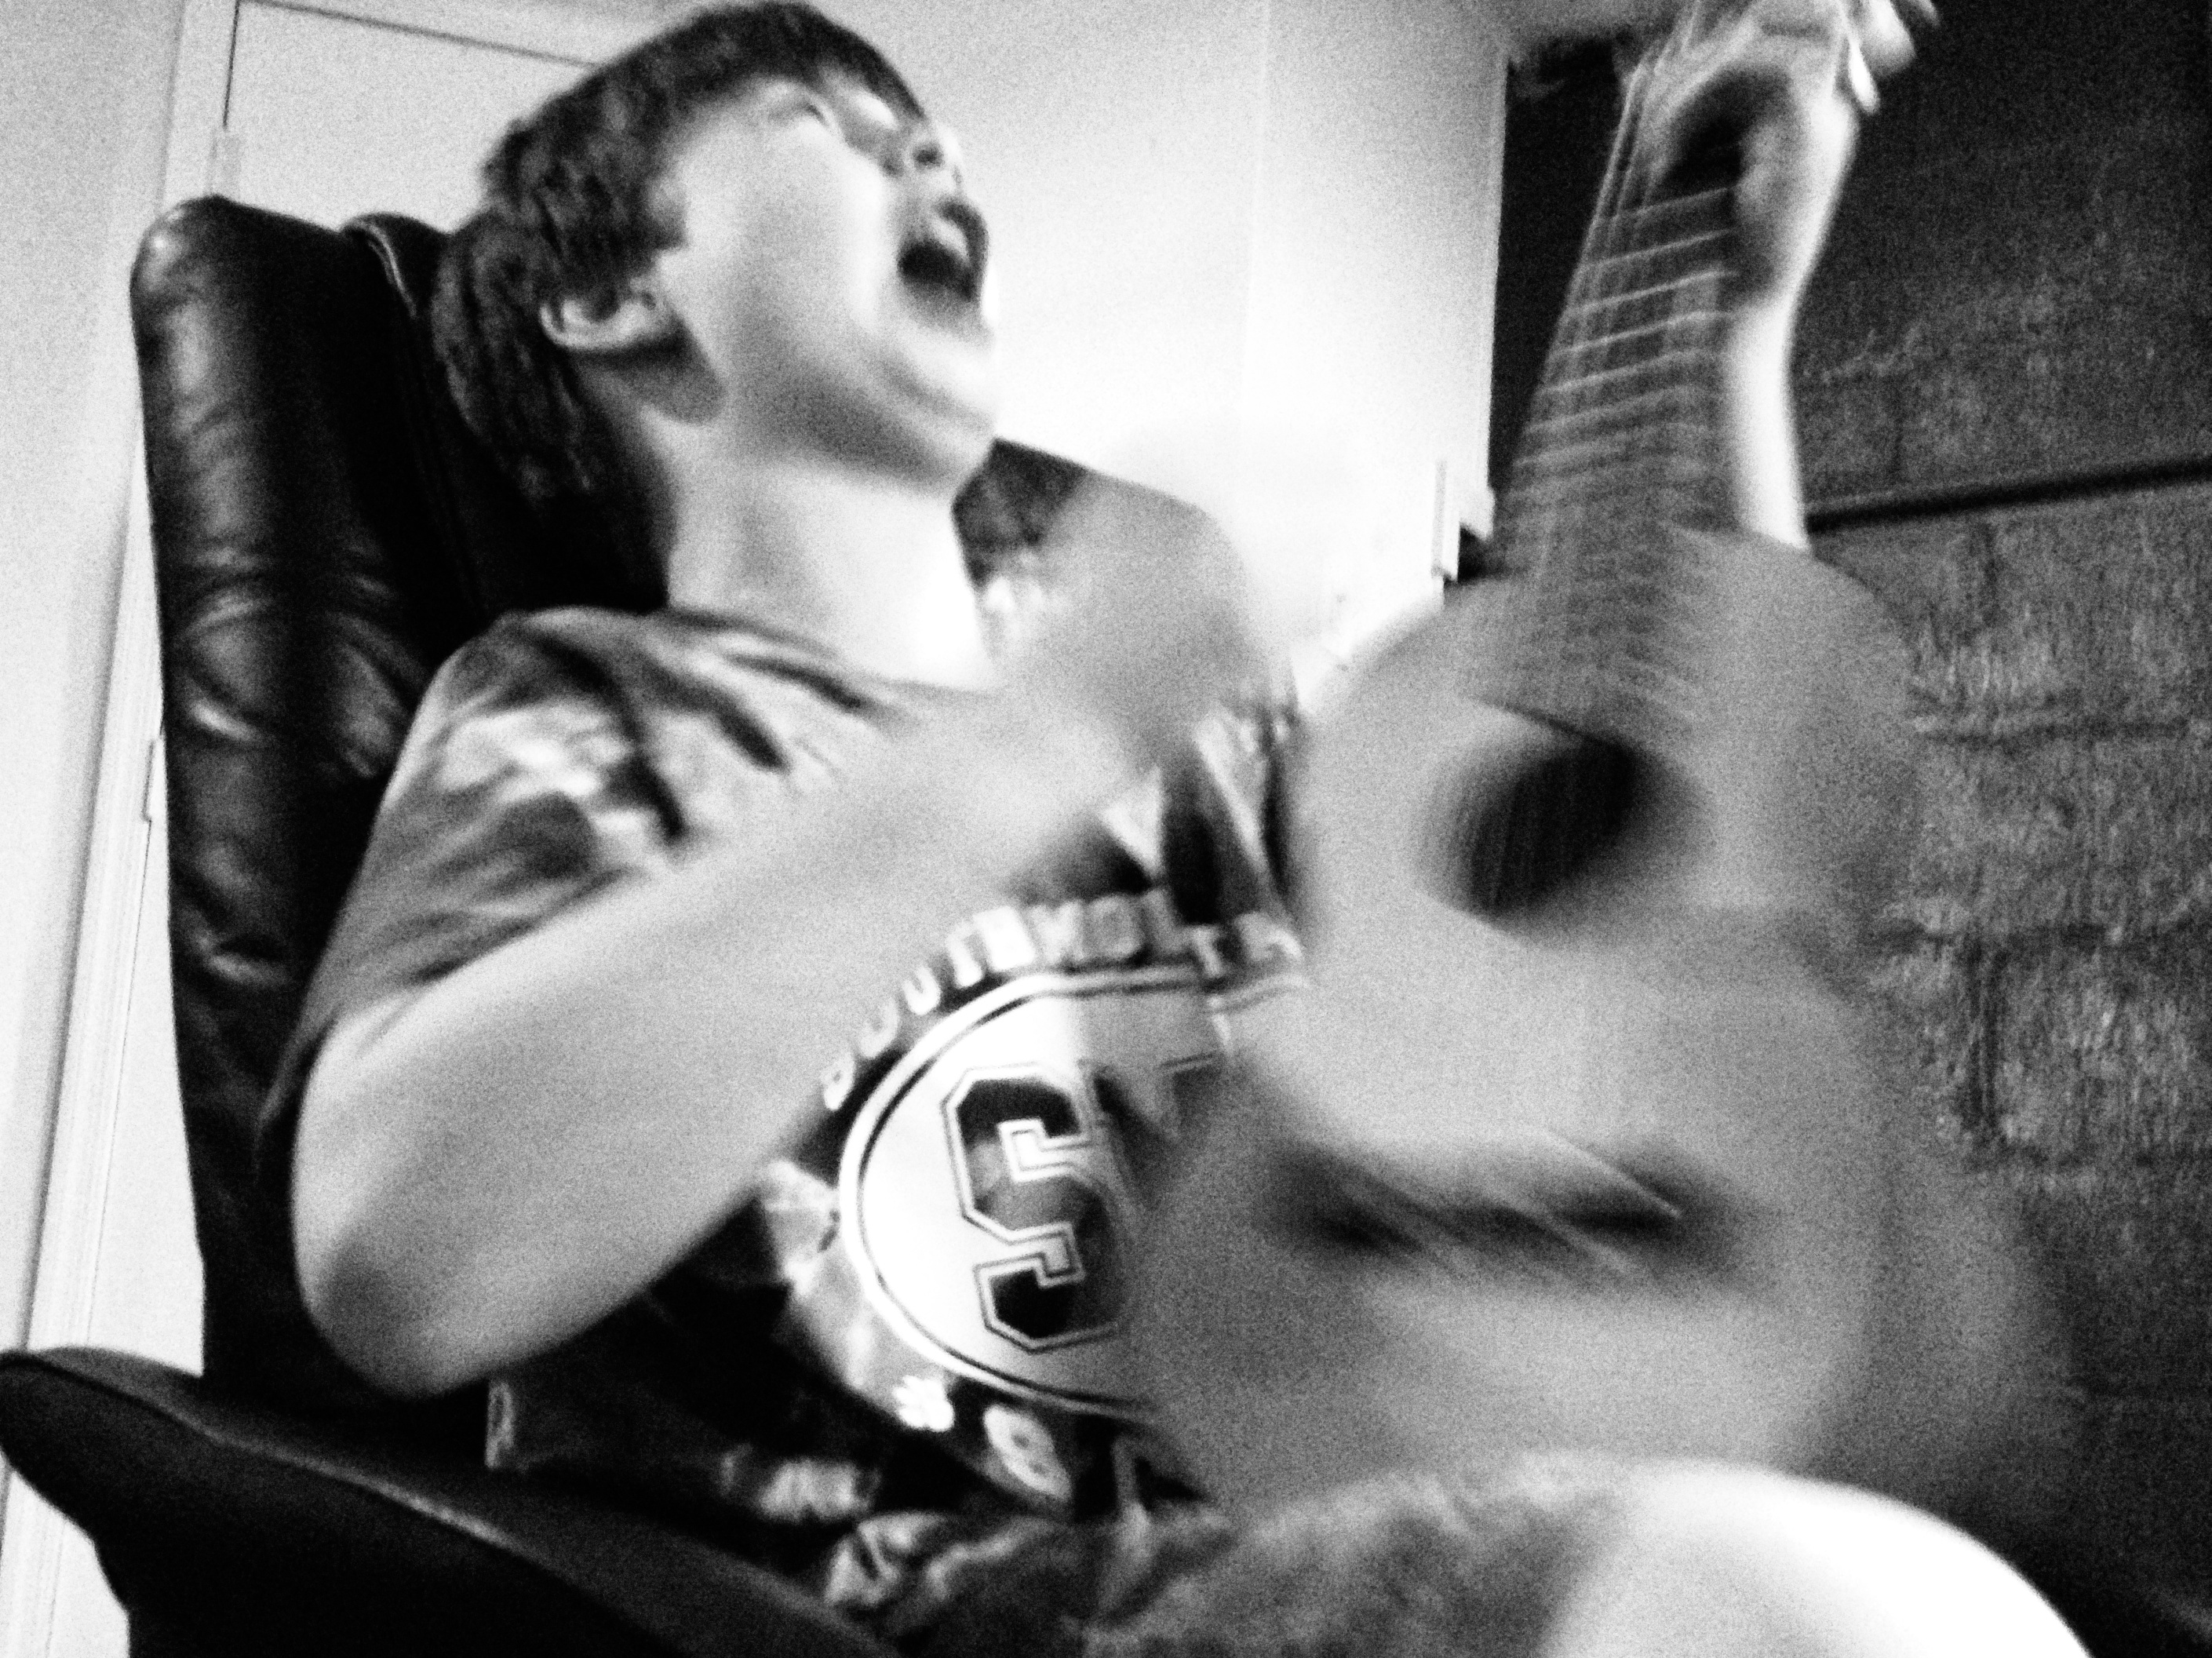
person, black and white, woman, photography, model, romance, black, monochrome, bw, singing, photograph, beauty, 2013365, raildog, emotion, interaction, photo shoot, monochrome photography, portrait photography, film noir, human action